Natural disaster

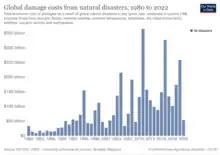
Global damage cost from natural disasters (1980–2022)

Global economic losses due to extreme weather, climate and water events are increasing. Costs have increased sevenfold from the 1970s to the 2010s. Direct losses from disasters have averaged above US$330 billion annually between 2015 and 2021. Socio-economic factors have contributed to this trend of increasing losses, such as population growth and increased wealth. This shows that increased exposure is the most important driver of economic losses. However, part of these are also due to human-induced climate change.